Steve "Peg" Reynolds

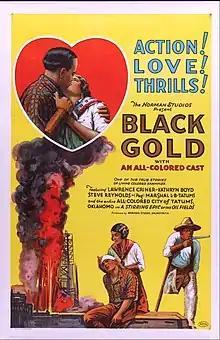
Poster for "Black Gold" showing Steve "Peg" Reynolds, right

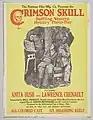

Steve "Peg" Reynolds (1892–1945) was an actor and stuntman in the United States. He was African-American. Despite missing most of his right leg, hence his nickname Peg, he performed in many action sequences, often as comedic relief, but also in heroic roles.